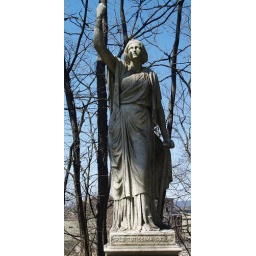
This monument of the Osler family bears the inscription &amp;quot;Spes Tutissima Coelis&amp;quot;, Latin for &amp;quot;The greatest hope is in Heaven.&amp;quot;